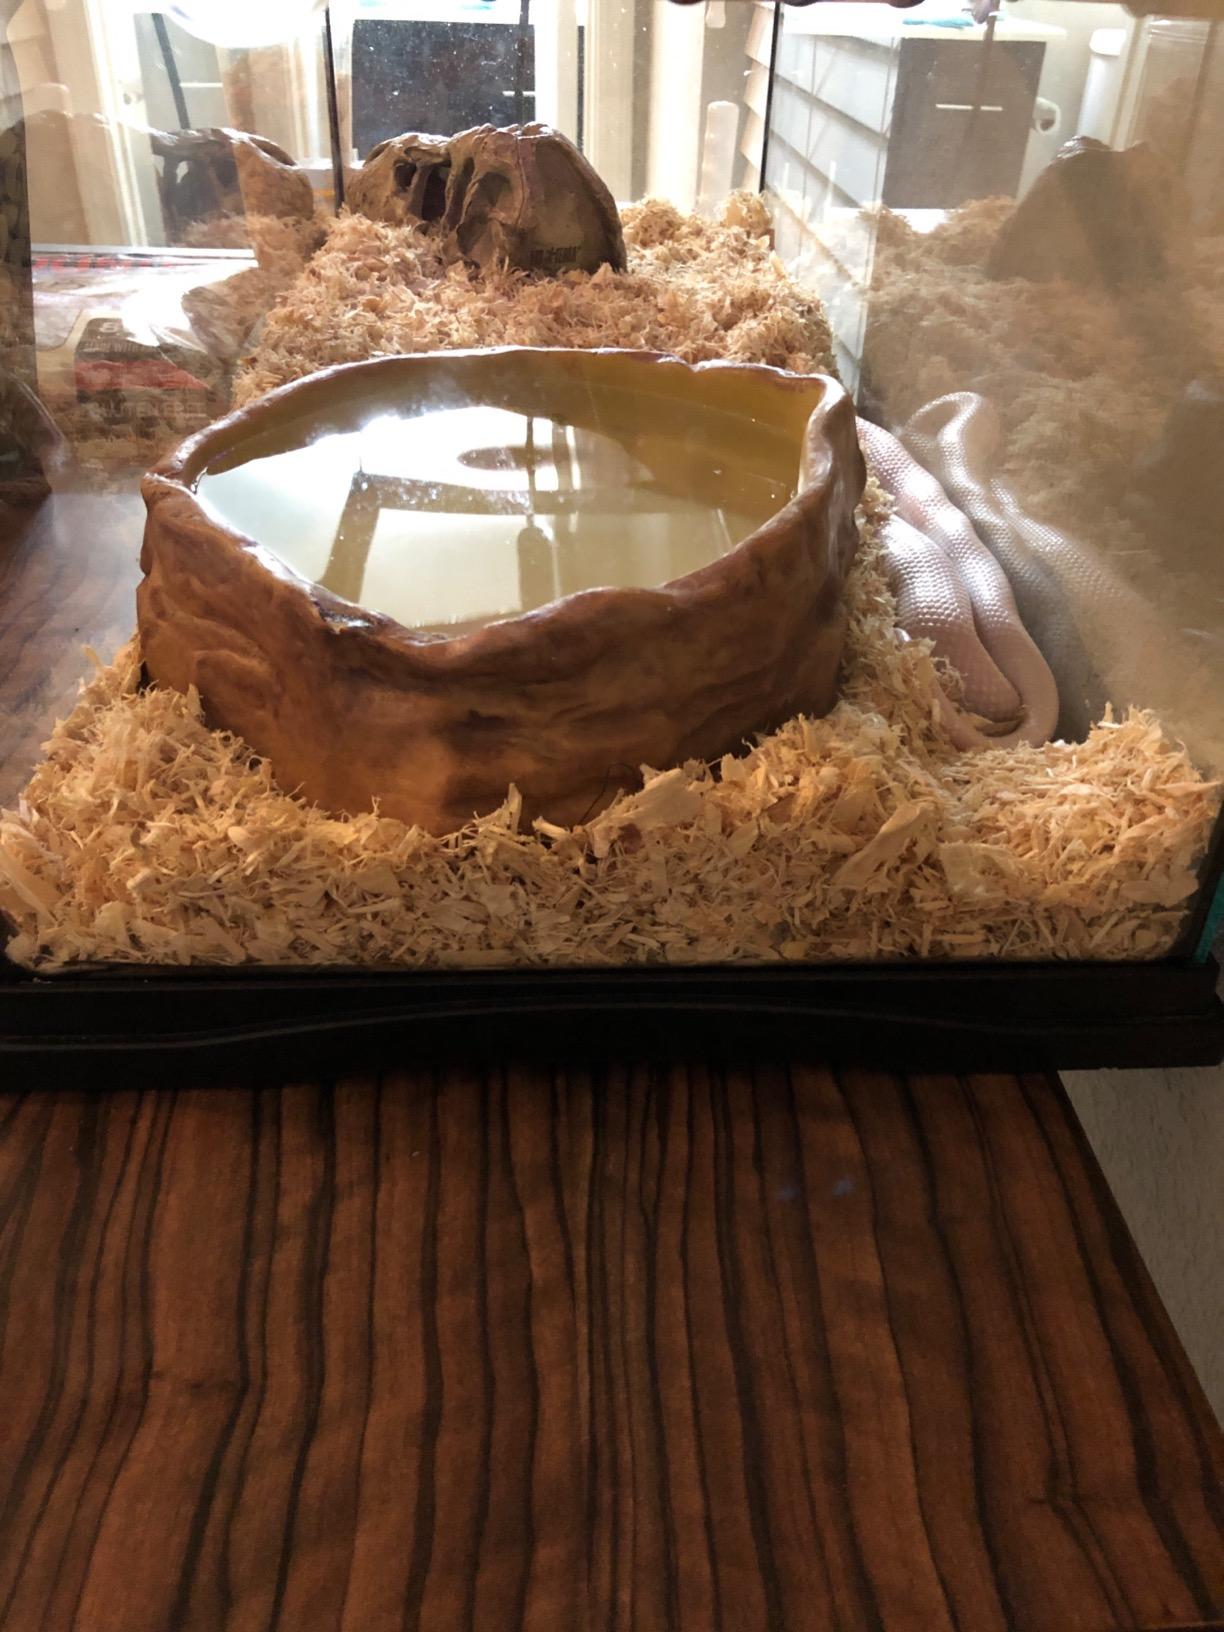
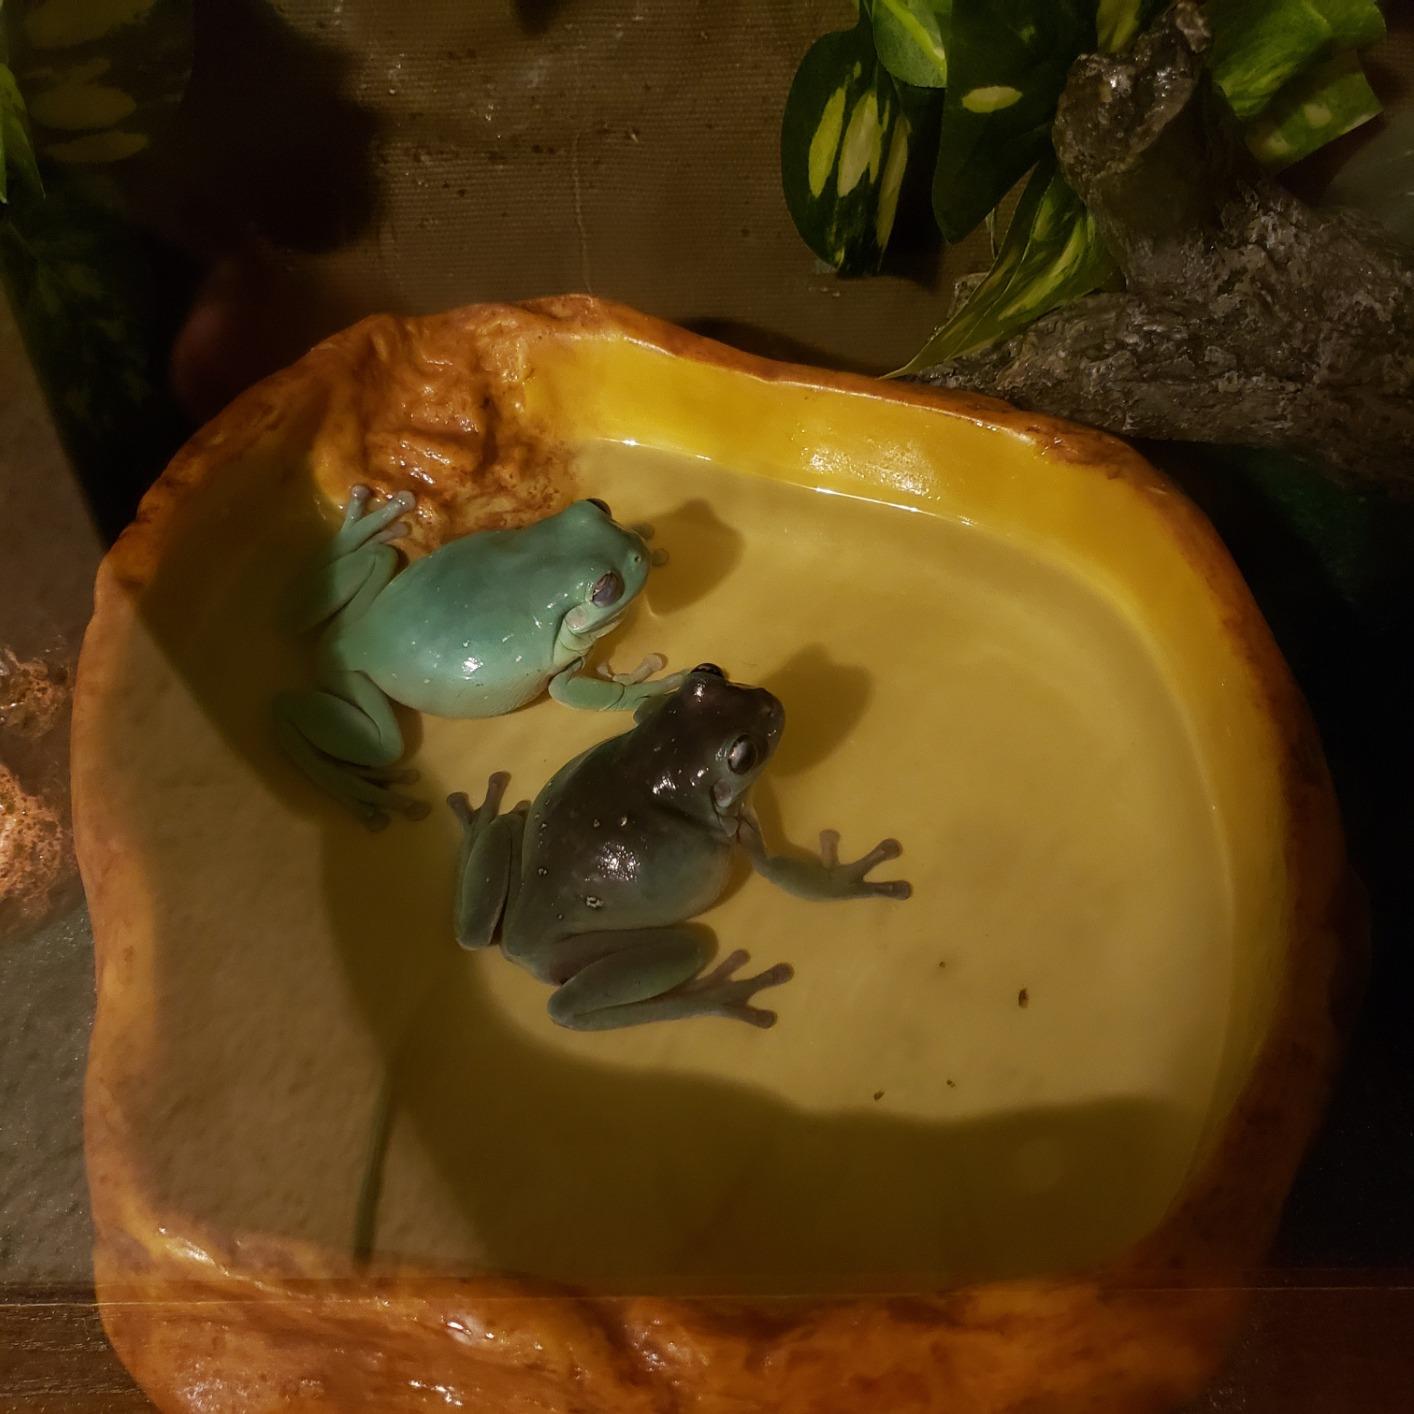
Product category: items_bowl
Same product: yes